Langley Thunder

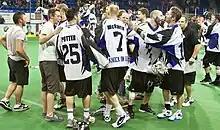
2011 Langley Thunder after winning the WLA championship

The Langley Thunder are a Senior A box lacrosse team, based in Langley, British Columbia, Canada. The team competes in the 7-team Western Lacrosse Association (WLA), playing their home games at the 5,276 capacity Langley Events Centre.